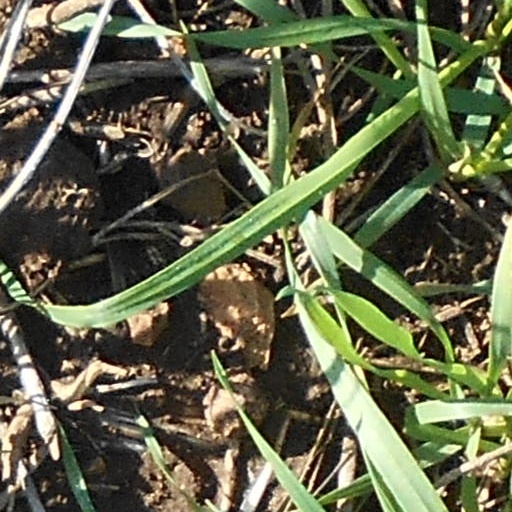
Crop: wheat